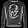
Label: Pullover